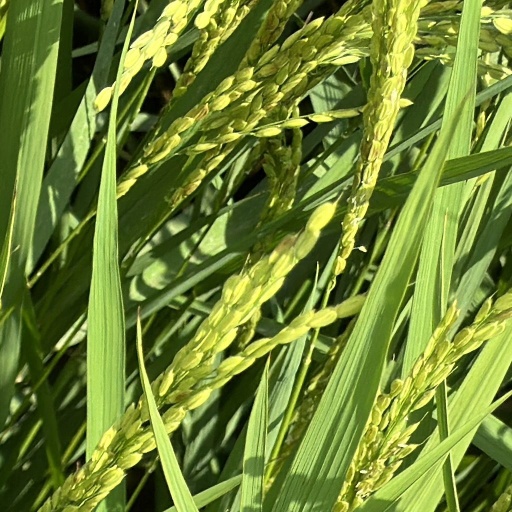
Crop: rice